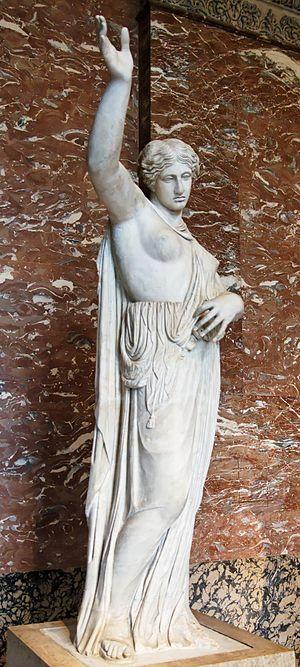
Amazone blessée du type de Sôsiklès. Marbre du Pentélique, copie romaine de l'époque impériale d'après un original grec du Ve siècle av. J.-C. Le nez, une partie du menton, le bras gauche et l'avant-bras droit sont des restaurations modernes.
La Liberté guidant le peuple est une huile sur toile d'Eugène Delacroix réalisée en 1830, inspirée de la révolution des Trois Glorieuses. Présenté au public au Salon de Paris de 1831 sous le titre Scènes de barricades, le tableau est ensuite exposé au musée du Luxembourg à partir de 1863 puis transféré au musée du Louvre en 1874 où il fut l'un des plus fréquentés. En 2013, il est la pièce majeure de l'exposition La Galerie du temps au Louvre-Lens.